Matlock Town Hall

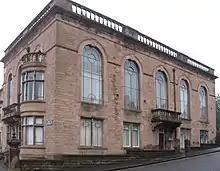
The Bank Road elevation of the Italianate block

The oldest part of the town hall complex is Bridge House, a private residence which was significantly enlarged and enhanced for a surgeon, Dr Josiah Cash, in the mid-19th century. The design involved an asymmetrical main frontage with four bays facing south towards Imperial Road; the left hand bay, which projected forward and was gabled, featured bay windows on the first two floors and two small windows on the second floor. The three bay section to the right featured a doorway in the central bay and bay windows on the first two floors in the right hand bay; the rest of that section was fenestrated by sash windows. There were formal gardens in front of the house.